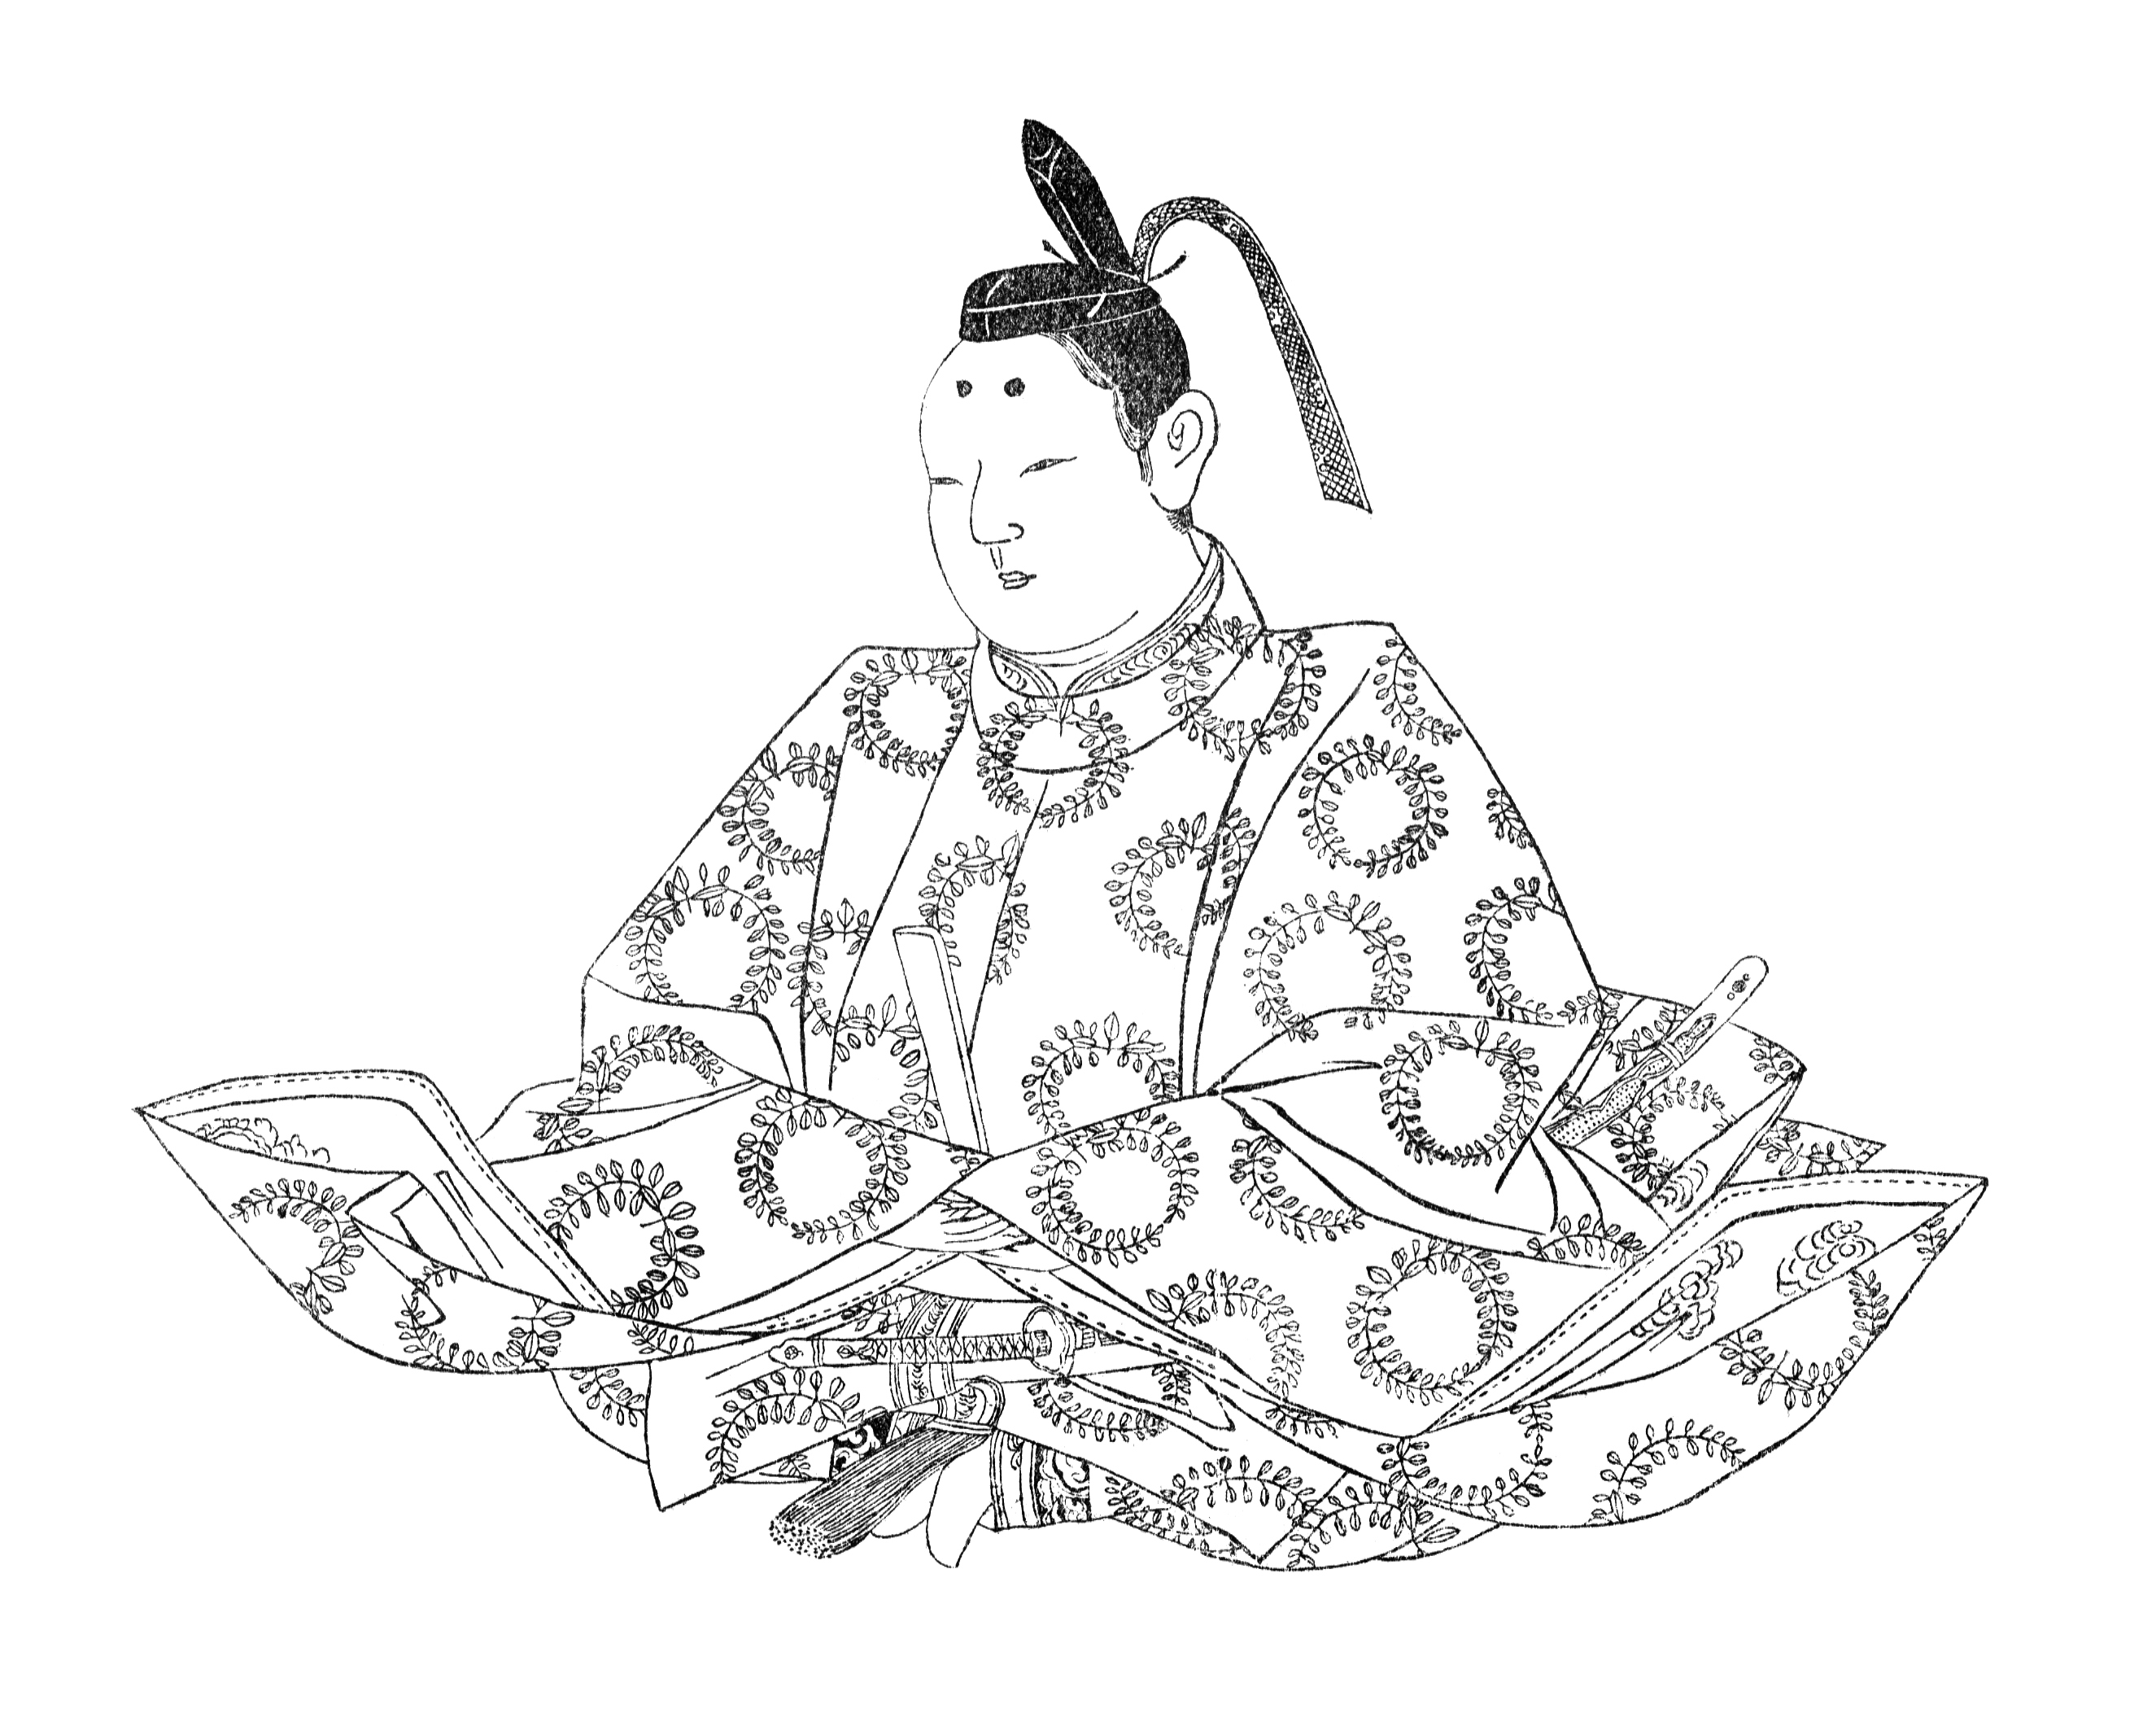
คูโจ โยริตสึเนะ

|name = คูโจ โยริตสึเนะ
|image = Kujō Yoritsune.jpg
|succession = โชกุนคนที่ 4 แห่งรัฐบาลคะมะกุระ
|ดำรงตำแหน่ง = 1226 - 1244
|ระยะเวลา = 18 ปี
|ก่อนหน้า = มินาโมโตะ โนะ ซาเนโตโมะ
|ถัดไป = คูโจ โยริสึงุ
|เกิด = 12 กุมภาพันธ์ ค.ศ. 1218
|สถานที่เกิด = เกียวโต
|อสัญกรรม =
|สถานที่ = คะมะกุระ
|บิดา = คูโจ มิจิอิเอะ
|regent= โฮโจ โยชิโตกิ
|บุตร-ธิดา = คูโจ โยริตสึงุ
|ตระกูล = ฟุจิวะระ
|จักรพรรดิ = จักรพรรดิโกะ-โฮะริกะวะ จักรพรรดิชิโจ จักรพรรดิโกซางะ
|signature = Fujiwara no Yoritsune kao.jpg
คูโจ โยริตสึเนะ (; 12 กุมภาพันธ์ ค.ศ. 1218 - 1 กันยายน ค.ศ. 1256) หรือ ฟูจิวาระ โนะ โยริตสึเนะ () เป็นโชกุนคนที่ 4 ของ รัฐบาลโชกุนคามากูระLouis Frédéric|Nussbaum, Louis-Frédéric. (2005). "Fujiwara no Yoritsune" in . บิดาของเขาคือ คัมปากุ คูโจ มิจิอิเอะ และย่าหรือยายของเขาเป็นหลานสาวของ มินาโมโตะ โนะ โยริโตโมะ ภรรยาของเขาเป็นหลานปู่ของ มินาโมโตะ โนะ โยริโตโมะ และธิดาของ มินาโมโตะ โนะ โยริอิเอะ เขาเกิดในปี ขาล ดังนั้นชื่อเดิมของเขาเมื่อแรกเกิดคือมิโตระ (三寅, เสือสามตัว)
โยริตสึเนะเป็นสมาชิกของตระกูลฟูจิวาระผู้ยิ่งใหญ่ ตระกูลคูโจเป็นหนึ่งในห้าสาขาของตระกูลฟูจิวาระที่ทรงอิทธิพลในอดีต
== ครอบครัว ==
* บิดา:คูโจ มิจิอิเอะ
* มารดา:ไซอองจิ รินโกะ
* ภรรยาเอก:มินาโมโตะ โนะ โยชิโกะ
* ภรรยาน้อย:โอมิยะ โนะ สึโบเนะ
* บุตร
** คูโจ โยริตสึงุ โดย โอมิยะ
** คูโจ มิจิโจ โดย โอมิยะ
** มินาโมโตะ โนะ เมกูฮิเมะ โดย โอมิยะ
== เหตุการณ์ในยุคของโยริตสึเนะ ==
ในปี ค.ศ. 1226 ตอนอายุเจ็ดขวบ โยริตสึเนะกลายเป็น โชกุน ในข้อตกลงทางการเมืองระหว่างพ่อของเขาและผู้สำเร็จราชการ รัฐบาลโชกุนคามากูระ โฮโจ โยชิโตกิ และ โฮโจ มาซาโกะ ที่ตั้งเขาเป็นโชกุนหุ่นเชิด
* ค.ศ. 1225 (ปี "คาโรกุ ที่ 1, เดือน 11"):โยริตสึเนะได้จัดพิธี เก็มปูกุ เมื่ออายุ 8 ปีที่ คามากูระ แต่การควบคุมบาคูฟุทั้งหมดยังคงอยู่ในมือของ โฮโจ ยาซูโตกิ ซึ่งเป็นผู้สำเร็จราชการ ("ชิกเก็ง")Isaac Titsingh|Titsingh, Isaac. (1834).
== อ้างอิง ==
หมวดหมู่:บุคคลที่เกิดในปี พ.ศ. 1761
หมวดหมู่:โชกุน
หมวดหมู่:บุคคลในยุคคามากูระ